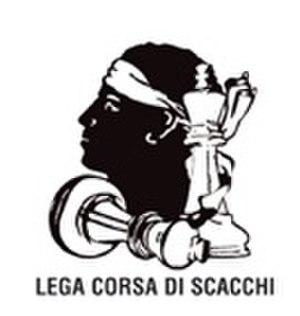
Le jeu d'échecs en Corse est un jeu populaire avec près de 7 680 licenciés pour 300 000 habitants sur les 56 000 que compte la France métropolitaine. Depuis la création de la ligue corse en 1998, le jeu se développe et de nombreux tournois sont organisés.